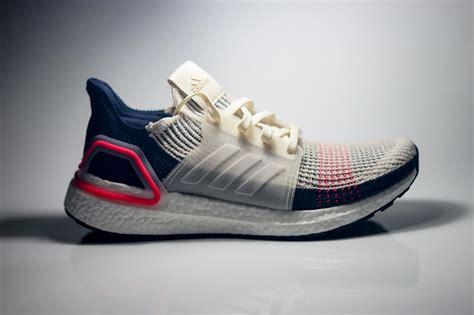
Brand: Adidas
Model: Ultraboost 19